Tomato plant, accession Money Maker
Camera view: bottom (45 deg); turntable rotation: 90 degrees
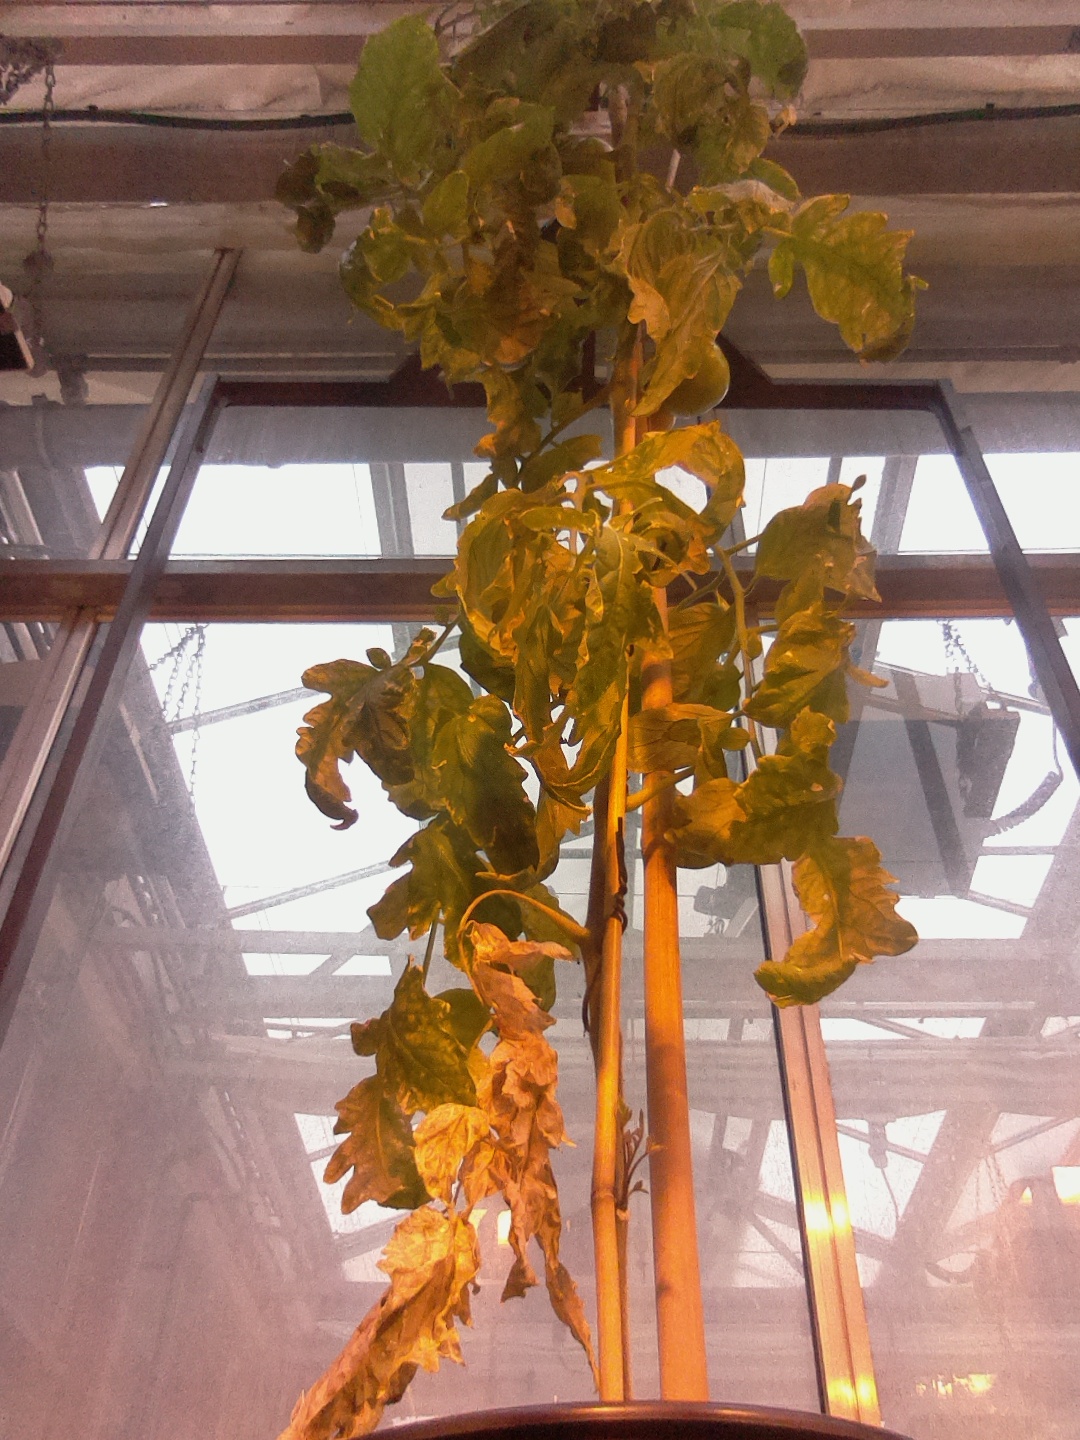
BBCH growth stage 80: fruits start showing typical ripe color (orange -> red)